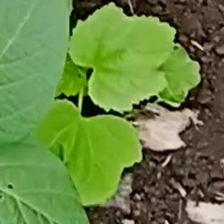
Weed species: Little_Mallow(Malva parviflora)